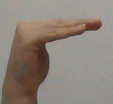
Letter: haa